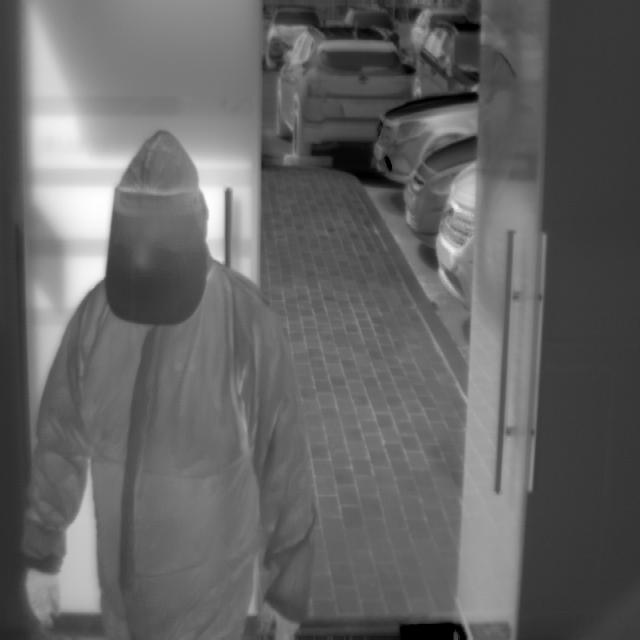
Detected objects:
label: person